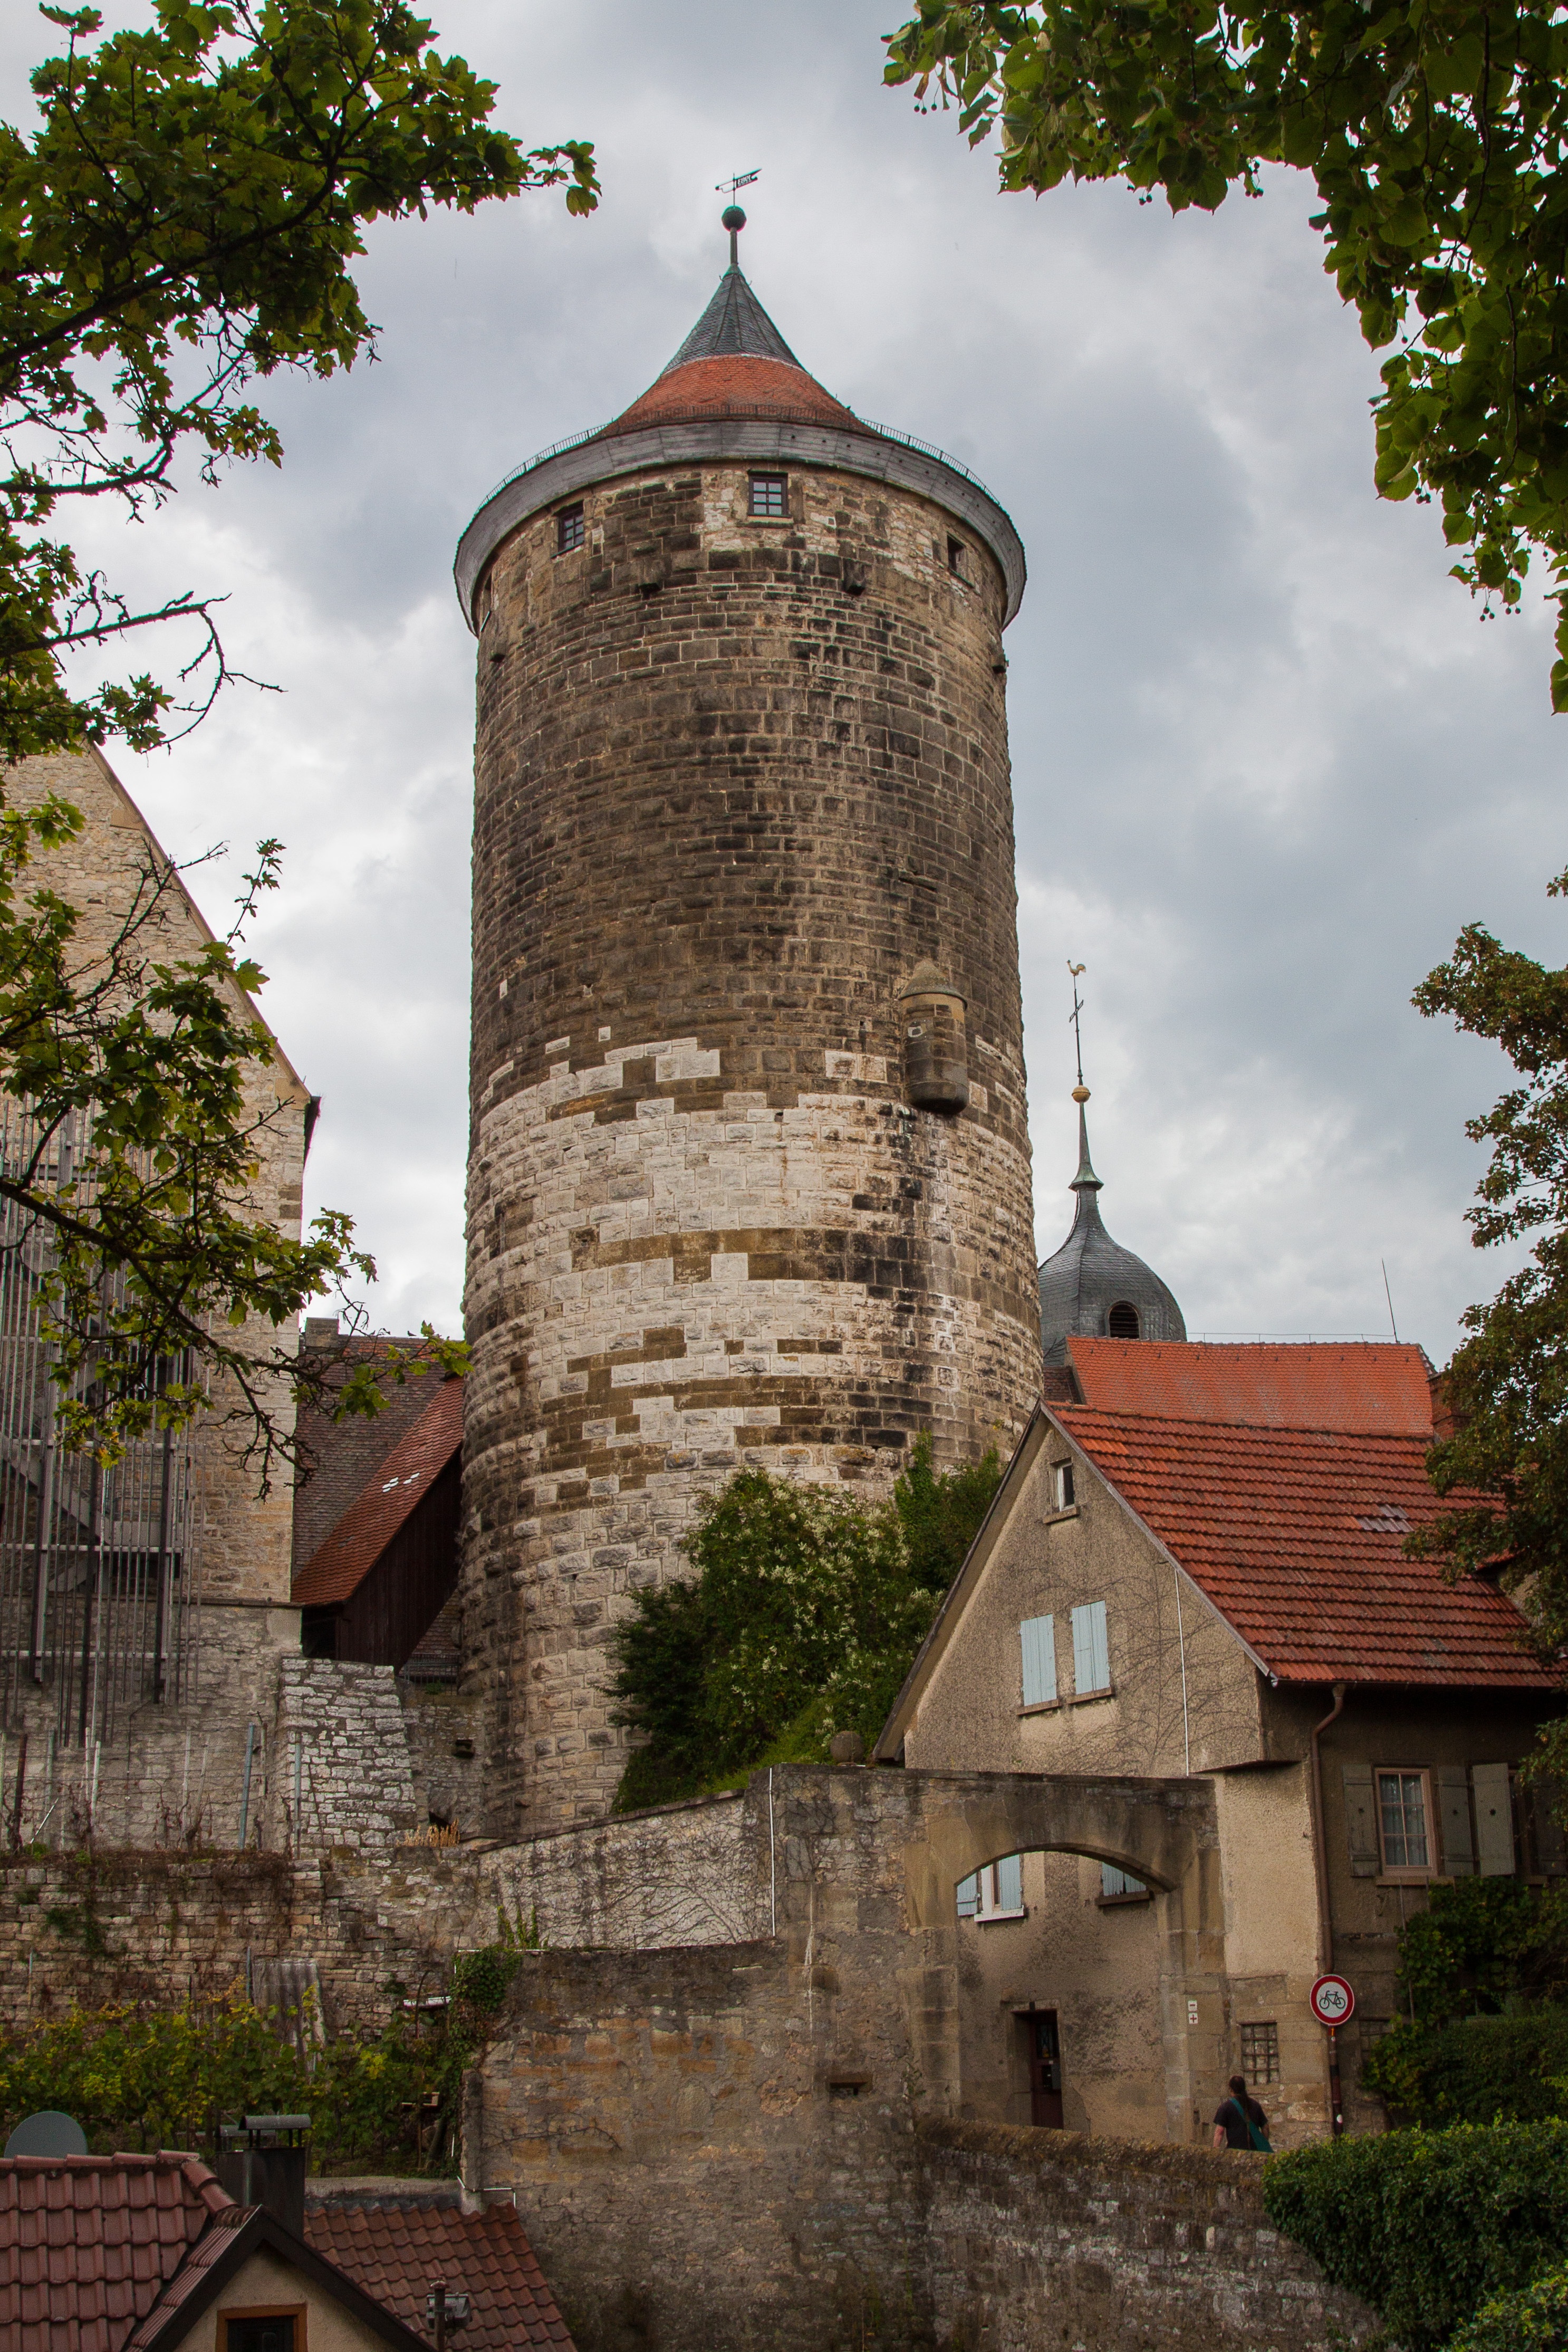
building, chateau, village, tower, castle, church, chapel, fortification, place of worship, bell tower, old town, monastery, keep, middle ages, rural area, besigheim